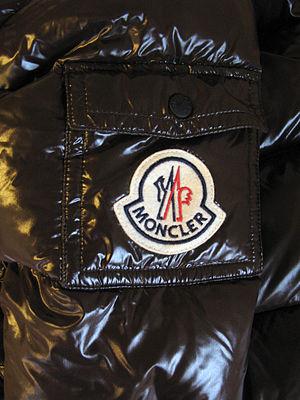
logo sur manche d'une doudoune (anorak) de marque Moncler, collection 2009
Moncler est une entreprise italienne d'origine française, spécialisée dans la création de doudounes haut de gamme et de vêtements de ski. Elle fondée en 1952 à Monestier-de-Clermont, commune du Trièves, près de Grenoble.